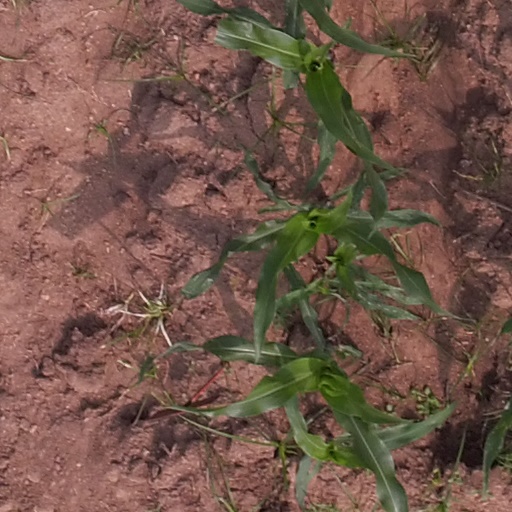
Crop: maize; corn